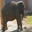
Label: elephant